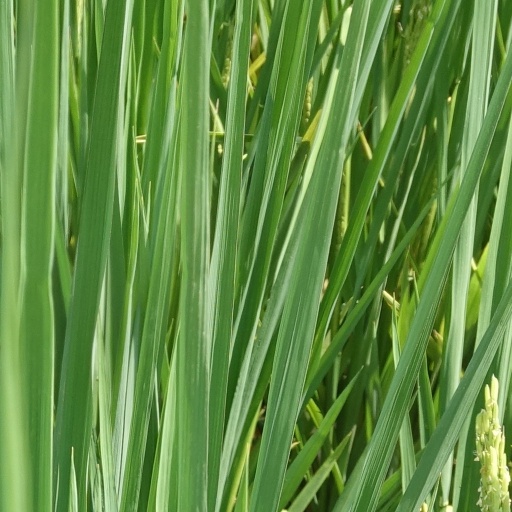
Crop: rice